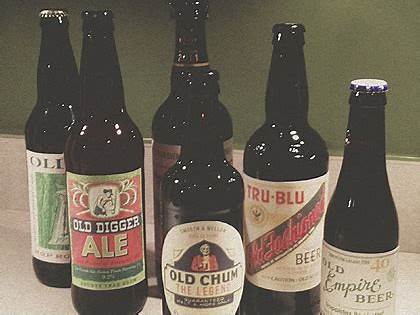
Waste category: glass